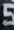
Number: 5